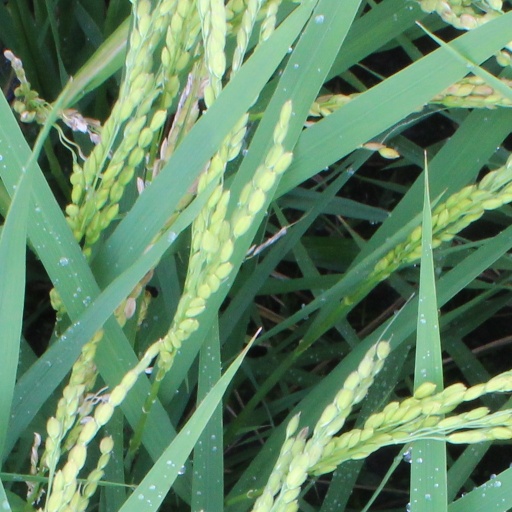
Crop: rice